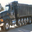
Label: truck